Cần Thơ Bridge

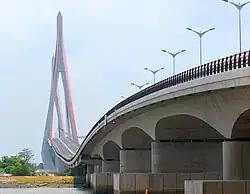

Cần Thơ Bridge, is a cable-stayed bridge over the Hậu (Bassac) River, the largest distributary of the Mekong River, in the city of Cần Thơ in southern Vietnam. The bridge is 2.75 kilometres long (1.68 miles). It has a 6-lane carriageway measuring 23 metres (76 feet) in width, with 4 lanes for automobile traffic and two lanes for bicycles and motorbikes. It has a clearance of 39 metres (128 feet), which allows large ships to pass underneath it. The bridge was inaugurated on April 24, 2010.